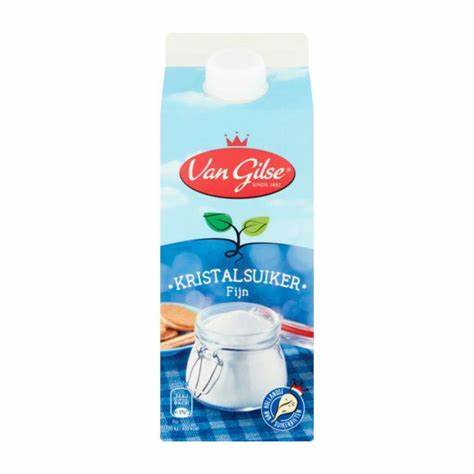
Label: cardboard